Gang War: Bangin' In Little Rock

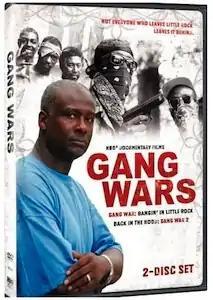
DVD cover

Gang War: Bangin' in Little Rock often referred to as Gang Bangin' in Little Rock is a 1994 HBO documentary about street gangs in Little Rock, Arkansas. It was released as part of the series "America Undercover".